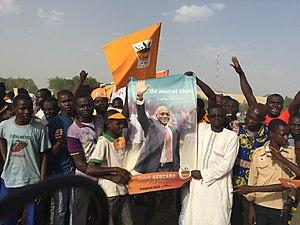
Des supporteurs de Saleh Kebzabo lors de son dernier meeting, place de la Nation, Ndjamena, 8 avril 2016.
L'élection présidentielle tchadienne de 2016 se déroule le 10 avril 2016.